Mount Pleasant City Hall (Iowa)

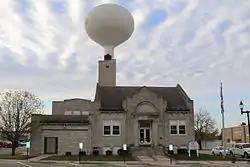

Mount Pleasant City Hall is the official seat of government of the city of Mount Pleasant, Iowa, United States.